Passage to Nirvana

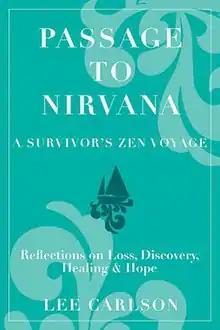
Original book cover

Passage to Nirvana, A Survivor's Zen Voyage: Reflections on Loss, Discovery, Healing & Hope is a memoir by Lee Carlson written over a period from 2005 to 2010, while he and his fiancée Meg were passengers on board a 60-foot sailboat named "Nirvana". This was Carlson's first book, although he had a long career as a writer, working as a journalist, magazine editor, freelance writer, and later in advertising and marketing copywriting. The memoir focuses on Carlson's recovery from a traumatic brain injury and the death of his mother from a similar injury. It also explores themes such as Zen Buddhism, sailing, divorce, children, family, and poetry. The book ultimately addresses finding peace and happiness after traumatic life events and discovering the joy in living.